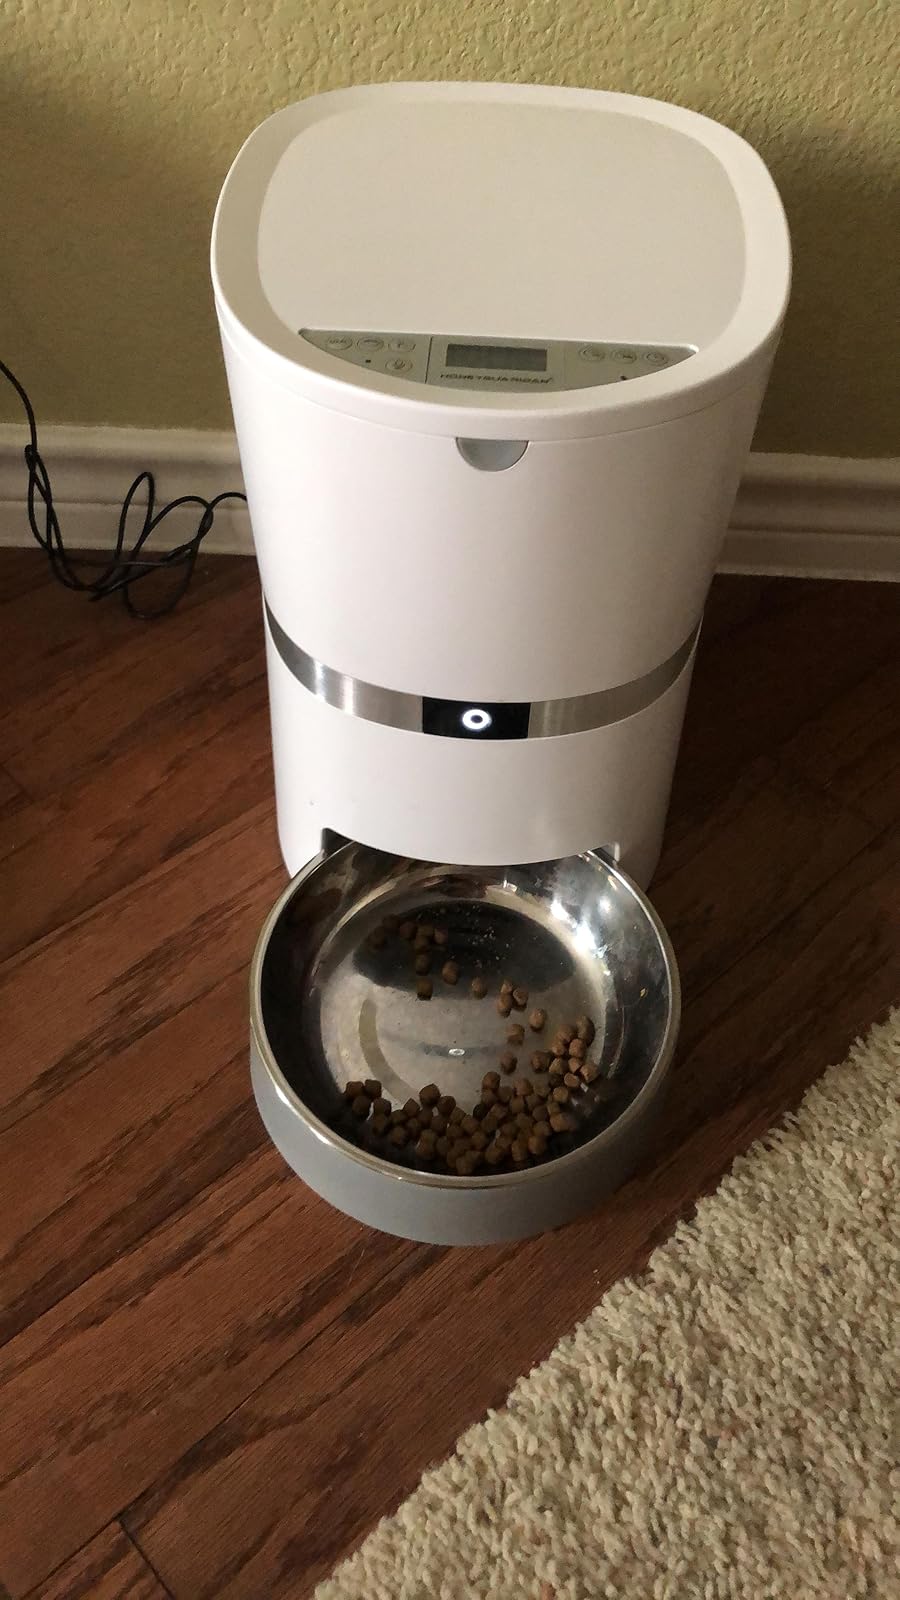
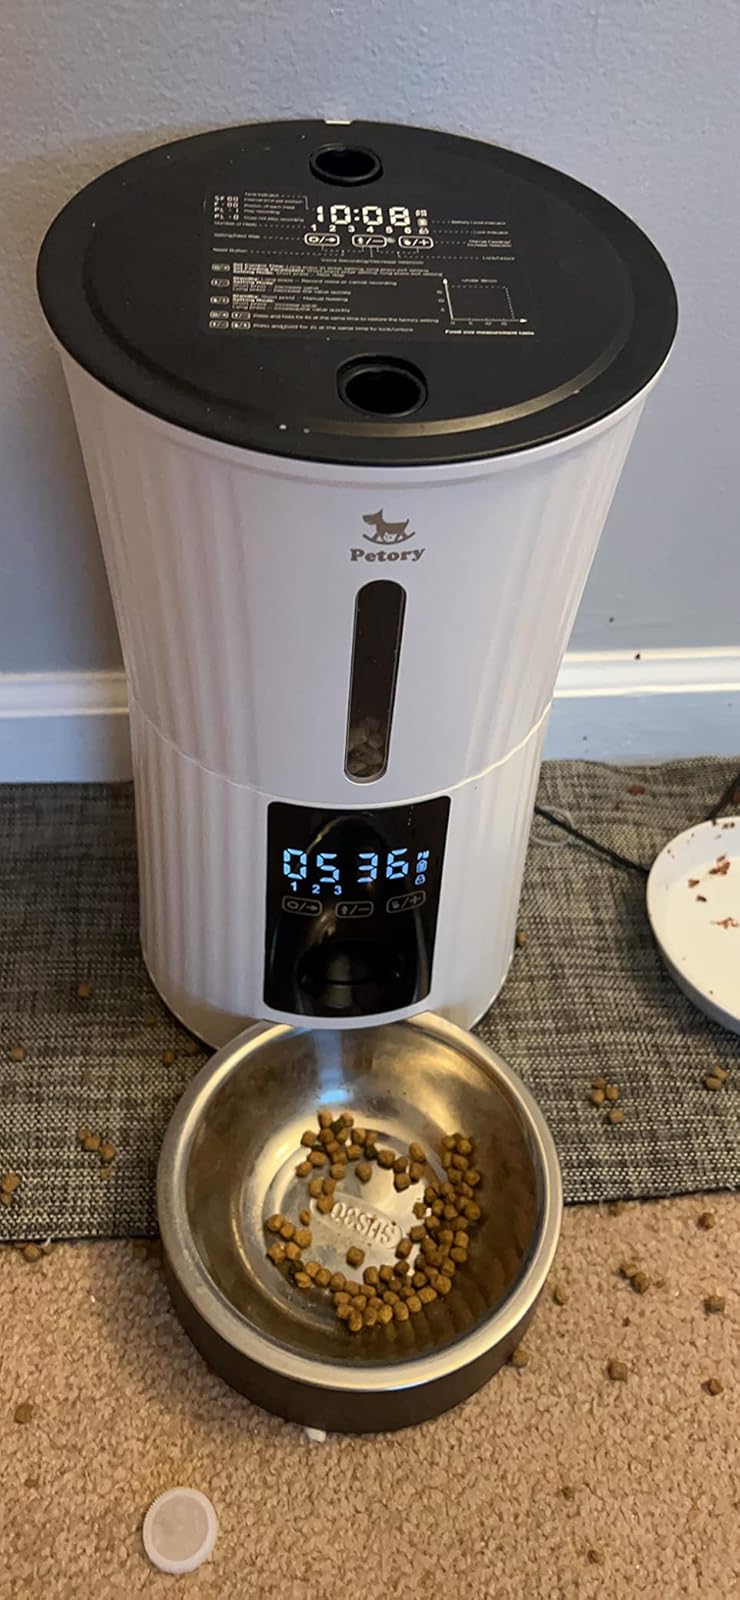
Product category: items_feeder
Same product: no